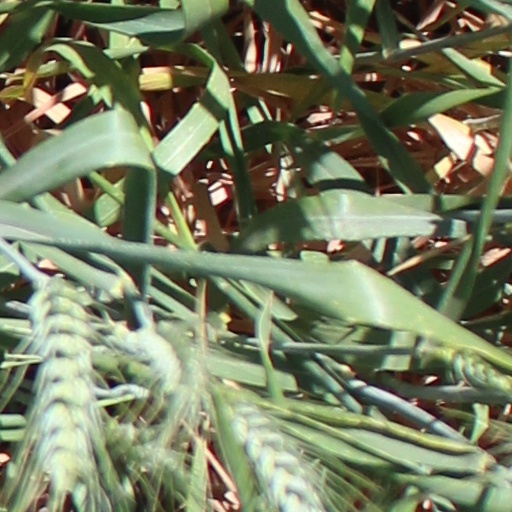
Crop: wheat